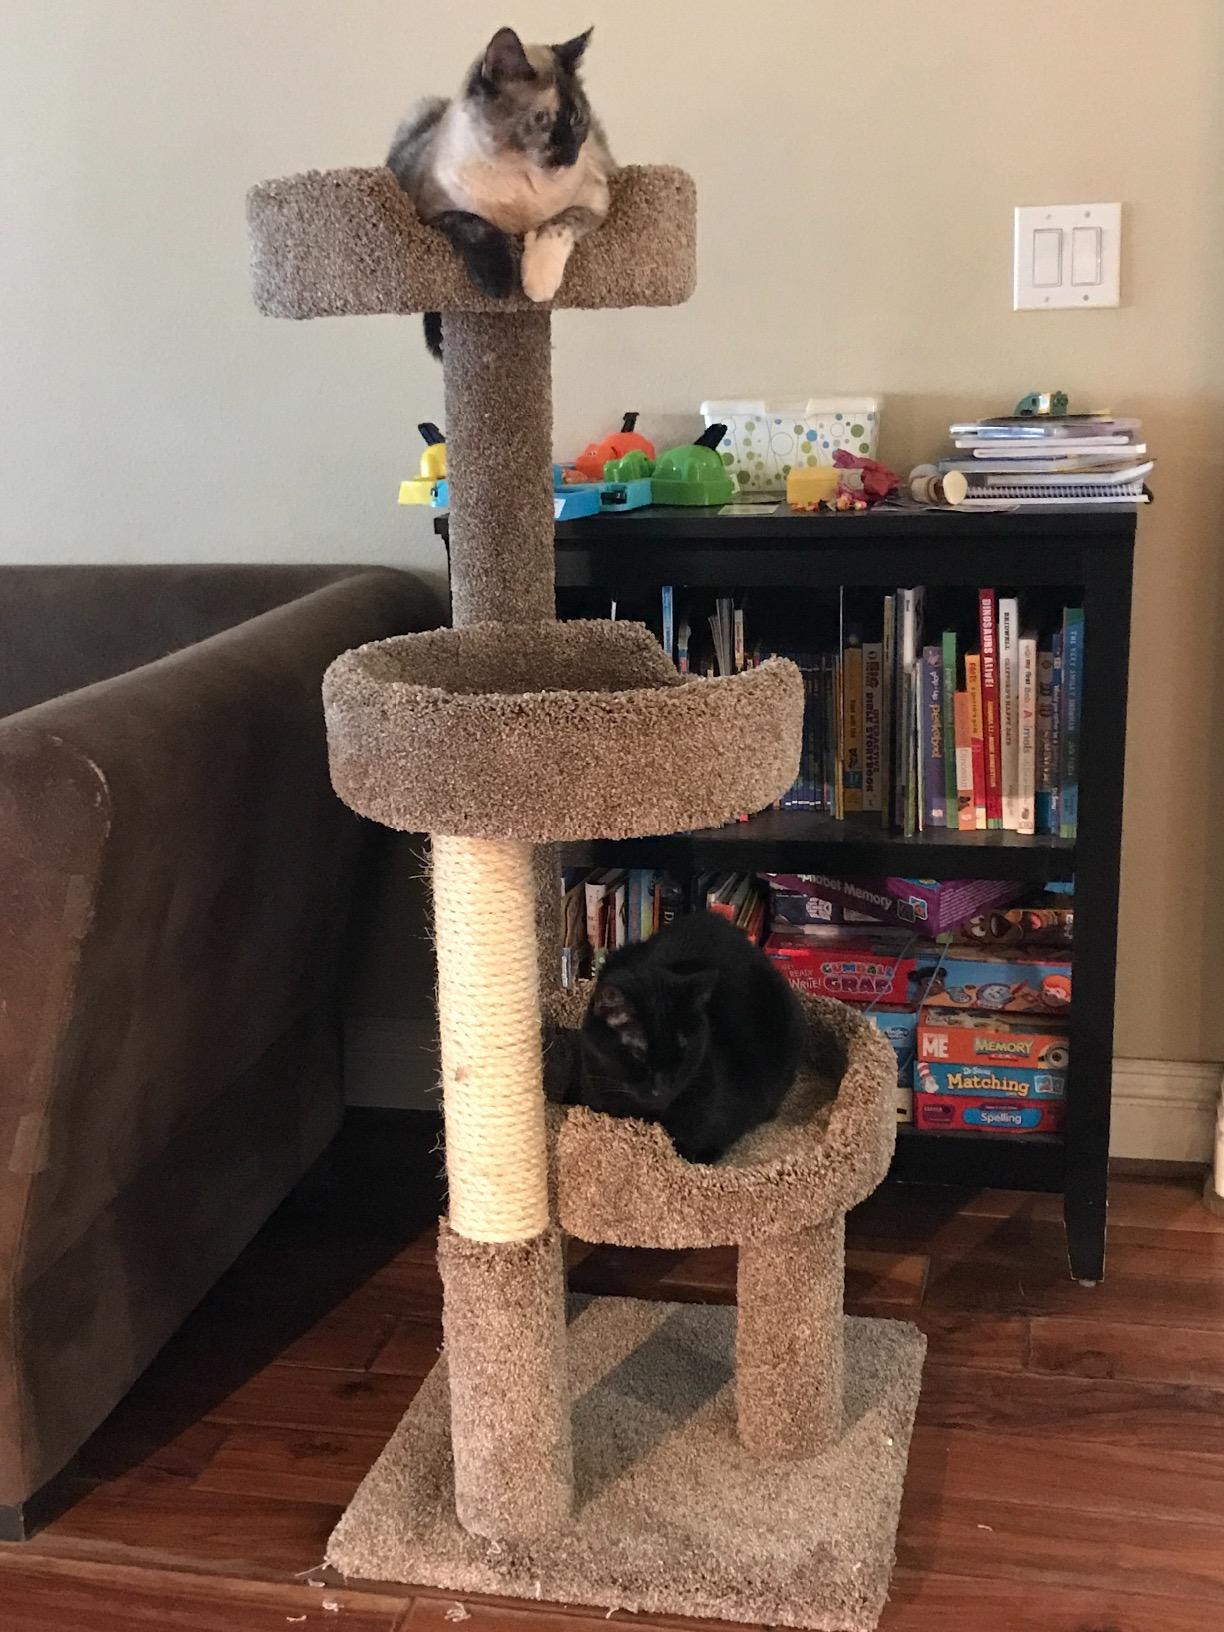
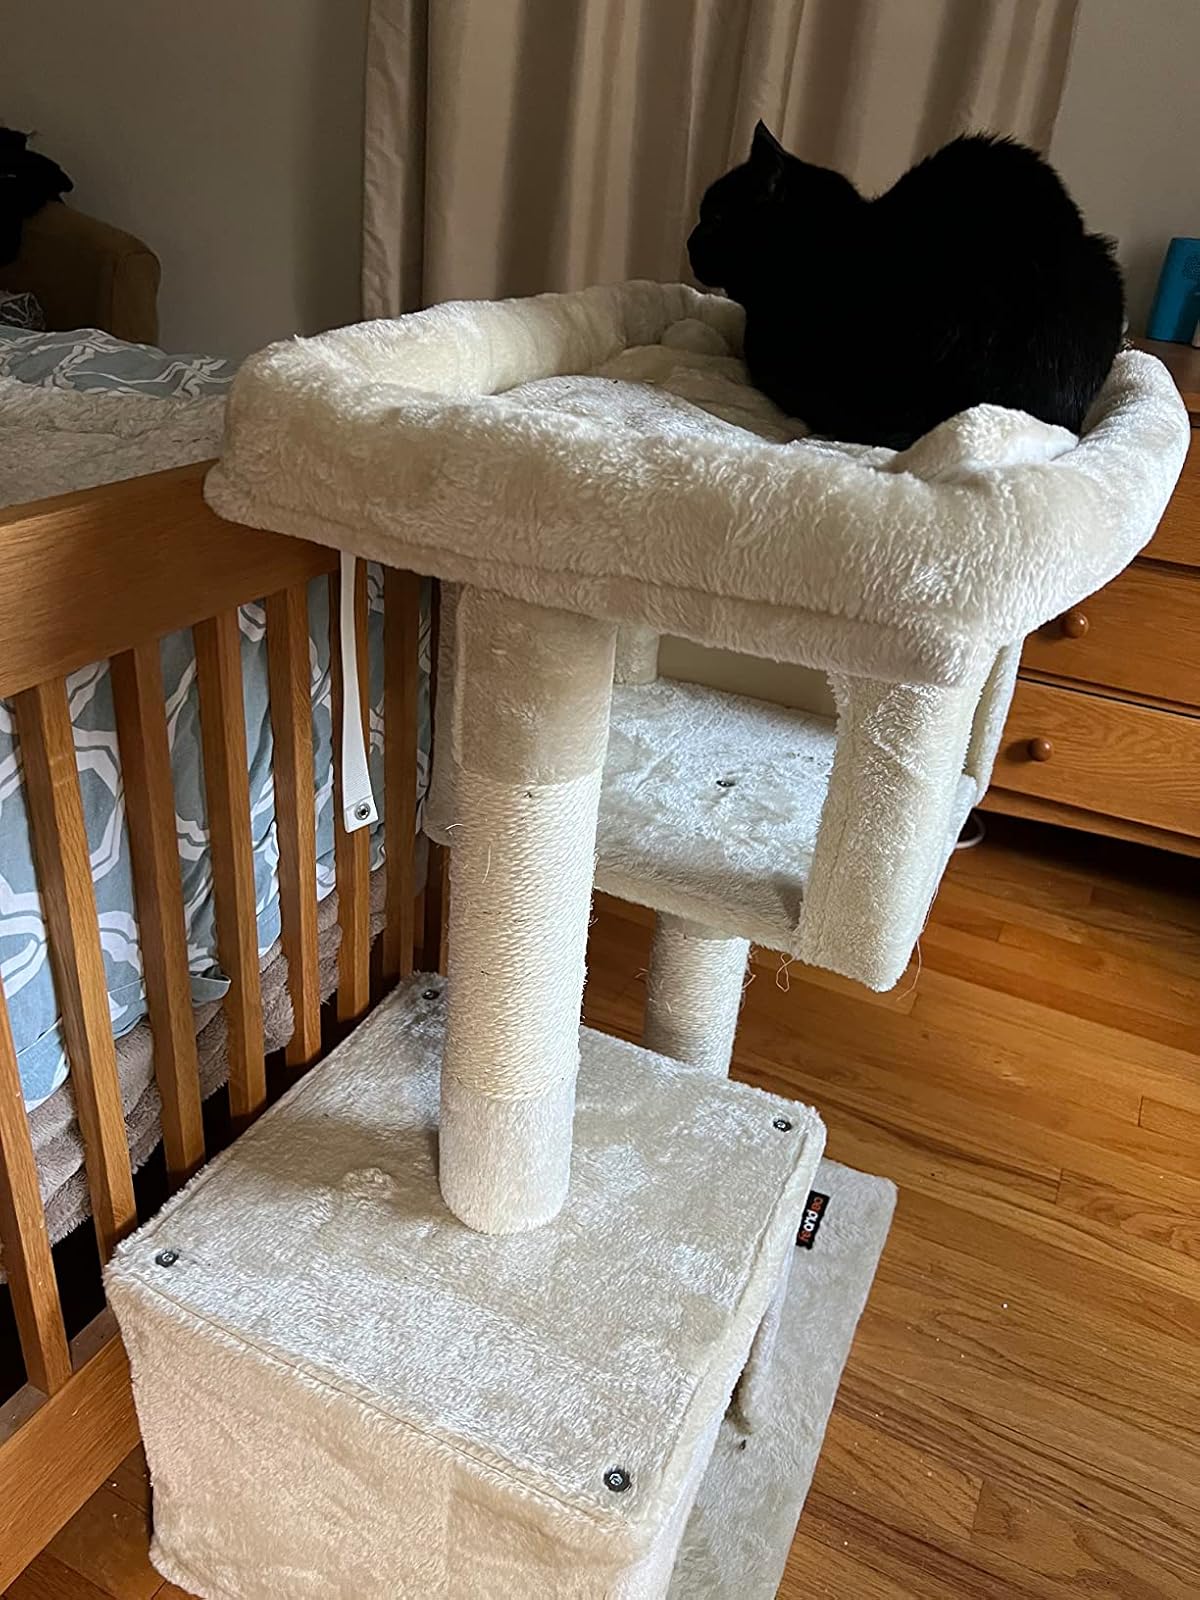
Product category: items_cat tree
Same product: no